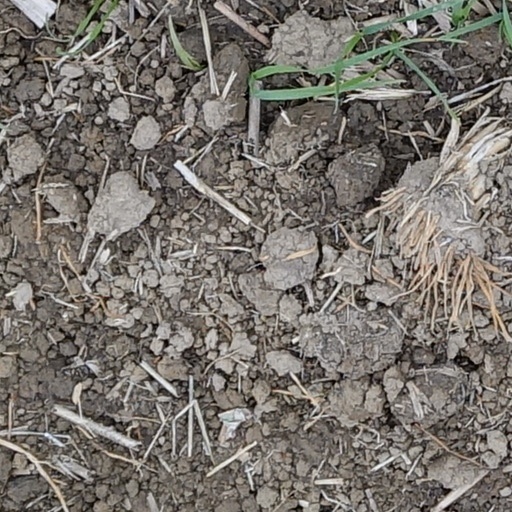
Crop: wheat